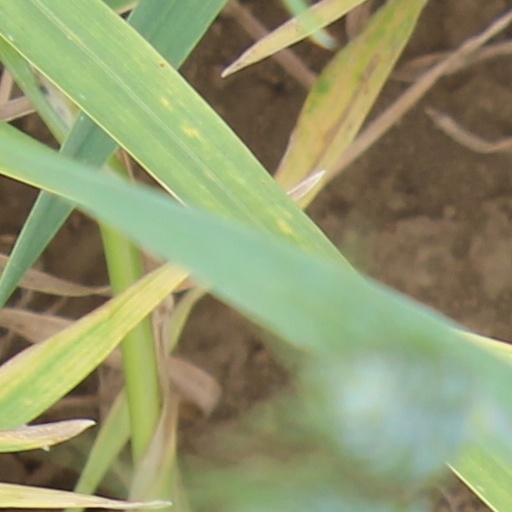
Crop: wheat